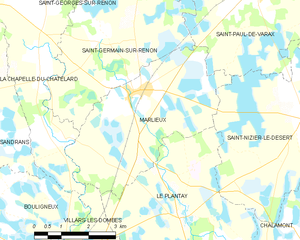
Carte des communes françaises: Marlieux